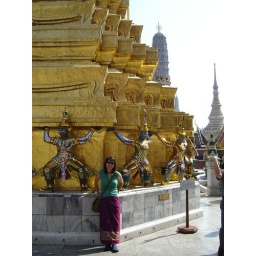
The bright gold of the monument overpowers the tops of the two buildings in the background at the Grand Palace complex.